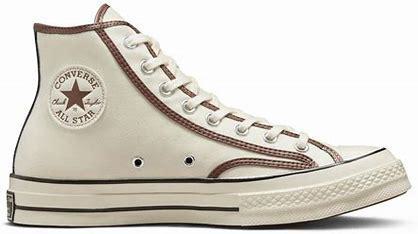
Brand: Converse
Model: Chuck 70 Canvas